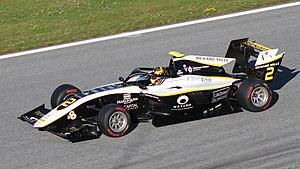
Maximilian Fewtrell, né le 29 juillet 1999 à Birmingham, est un pilote automobile britannique. Il est champion d'Eurocup Formula Renault 2.0 en 2018. Il est pilote de la Renault Sport Academy depuis 2017.